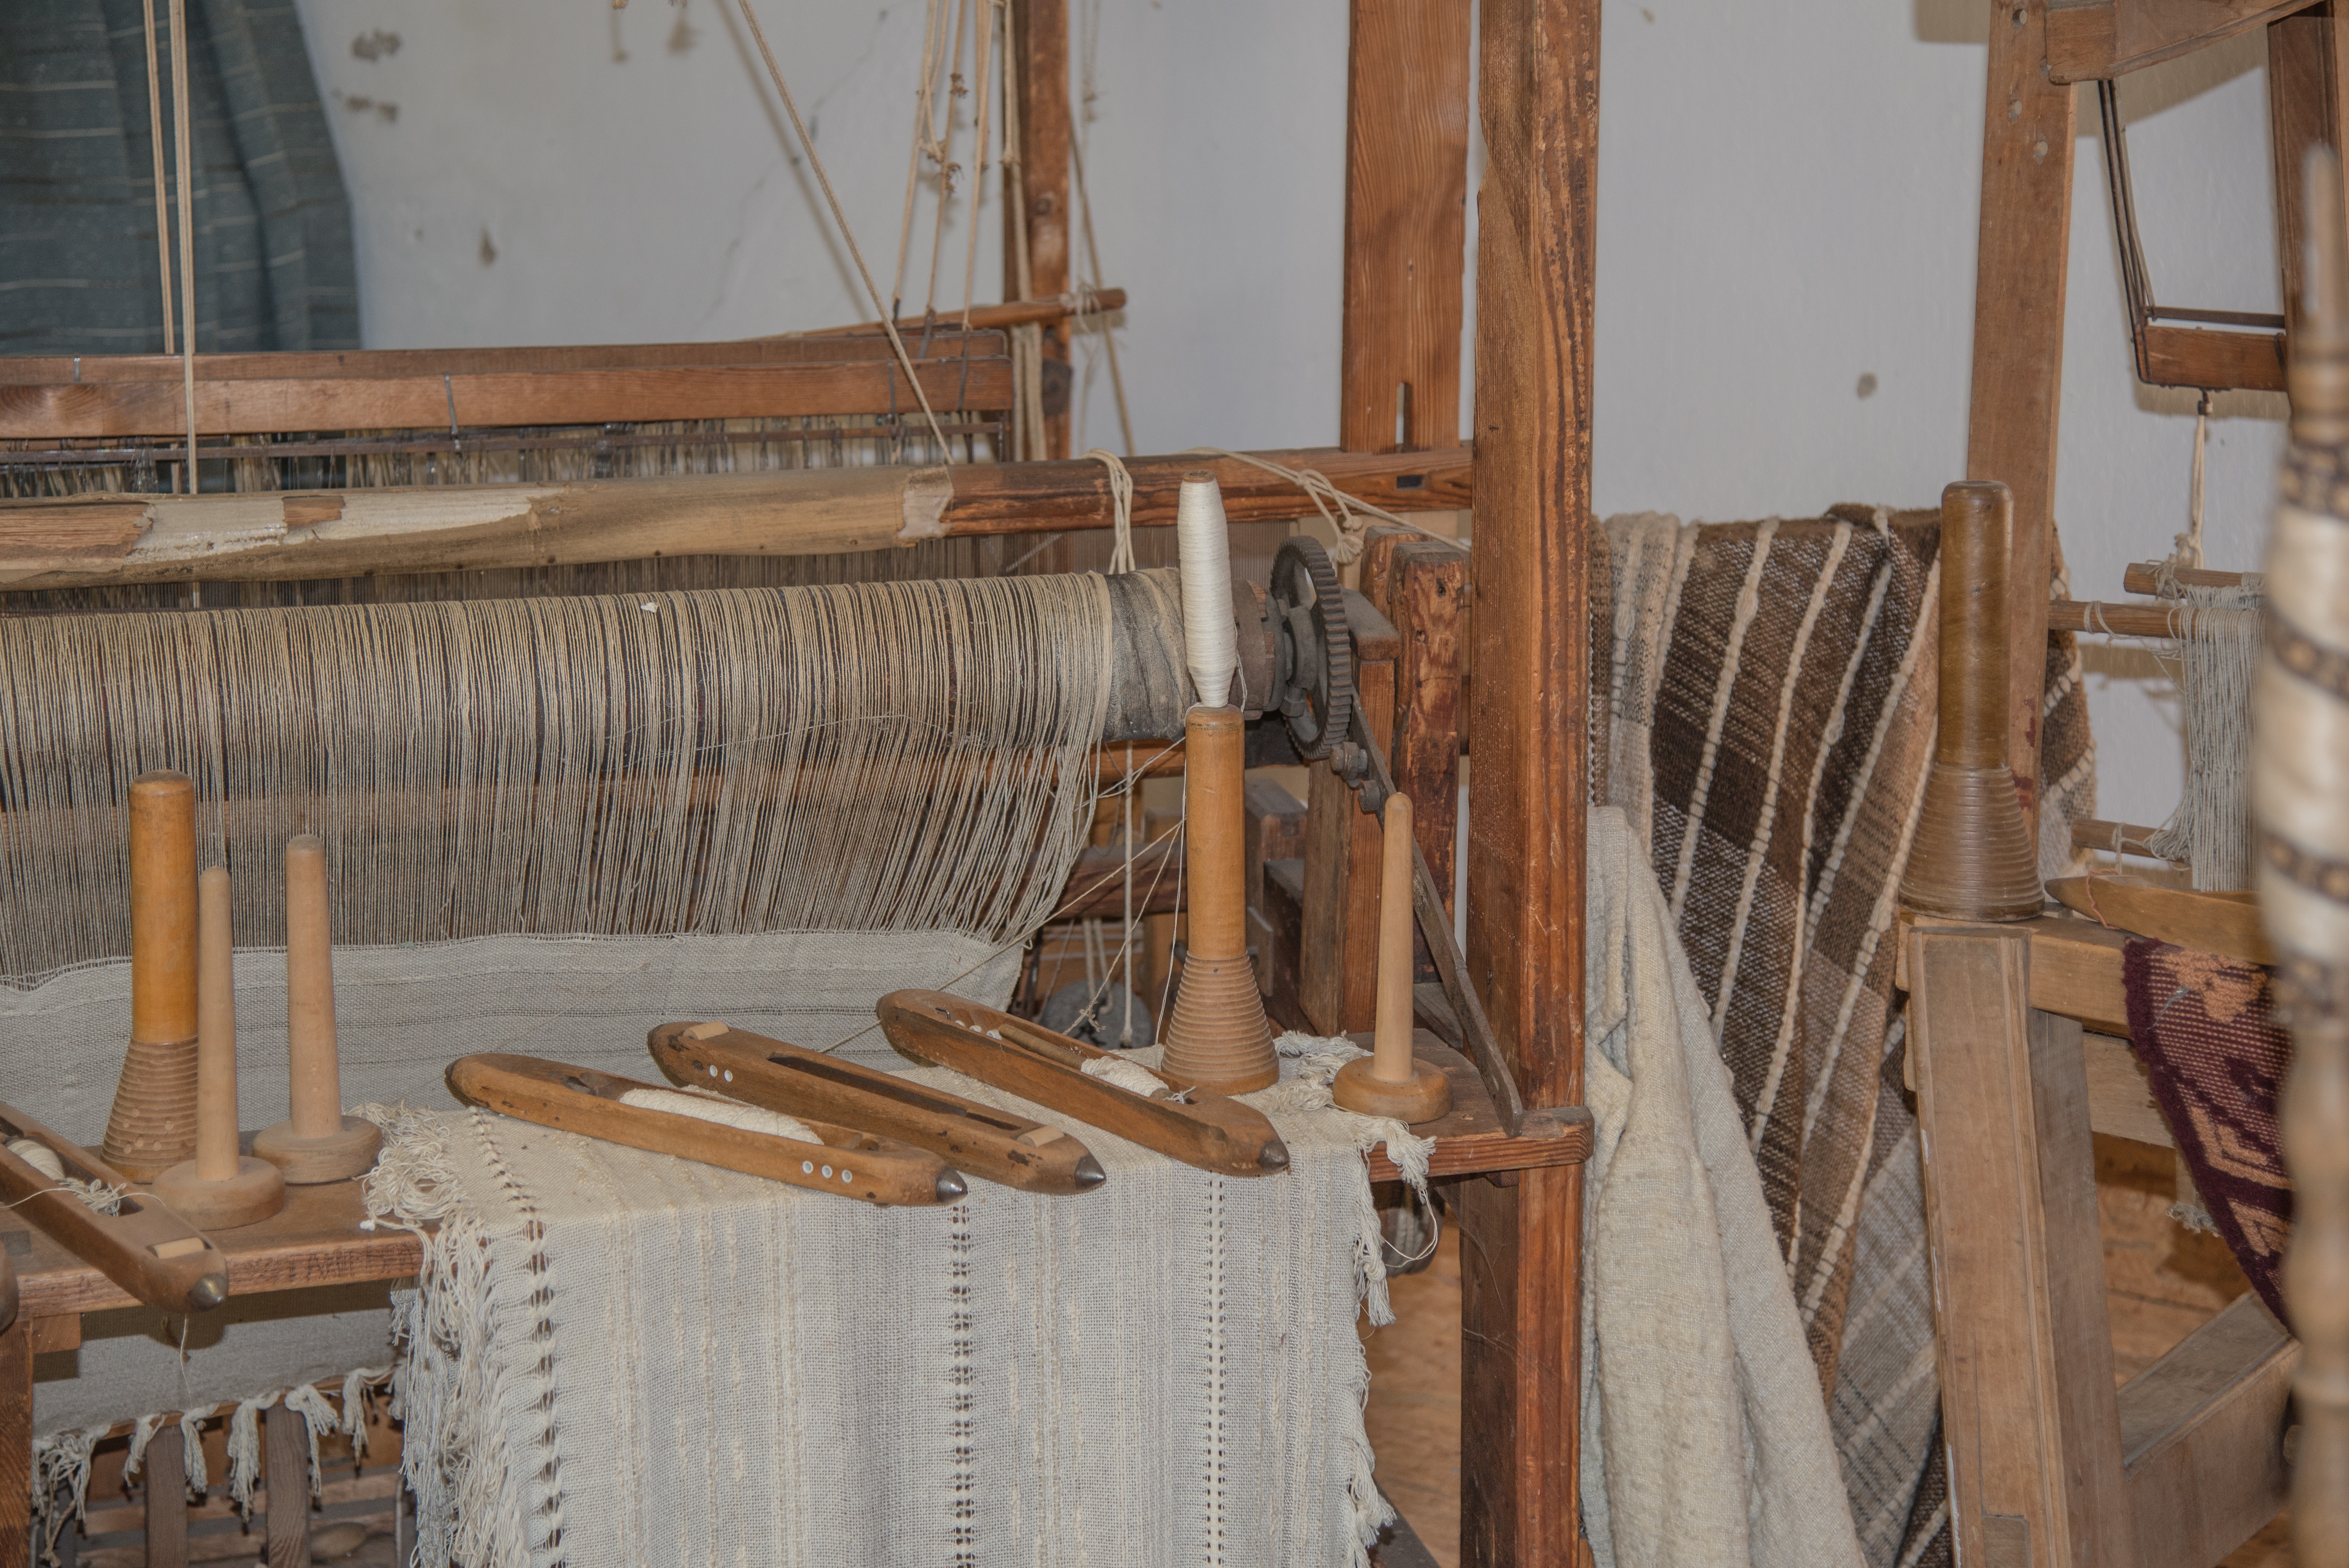
wood, antique, old, beam, lumber, weave, fabric, spider, art, carpet, connection, network, weaving, loom, man made object